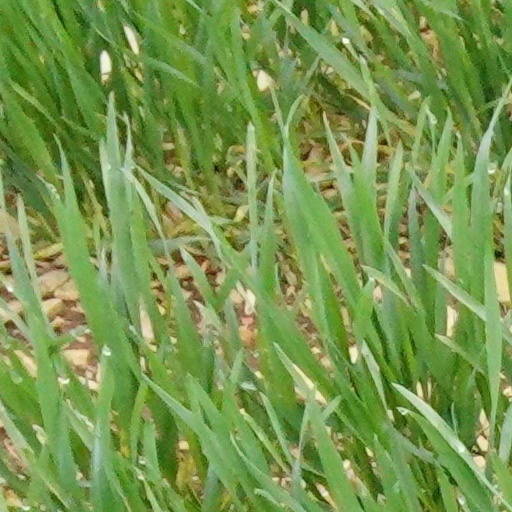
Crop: wheat